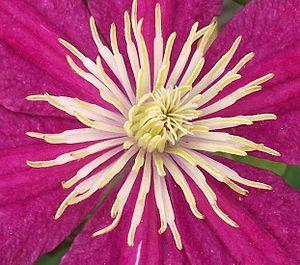
Etamines et stigmate de Barbara Harrington
Clematis patens 'Barbara Harrington' cov, est un cultivar de clématite obtenue en 1996 par D. Harrington en Angleterre. Néanmoins elle fut commercialisée pour la première fois en Angleterre en 2003.